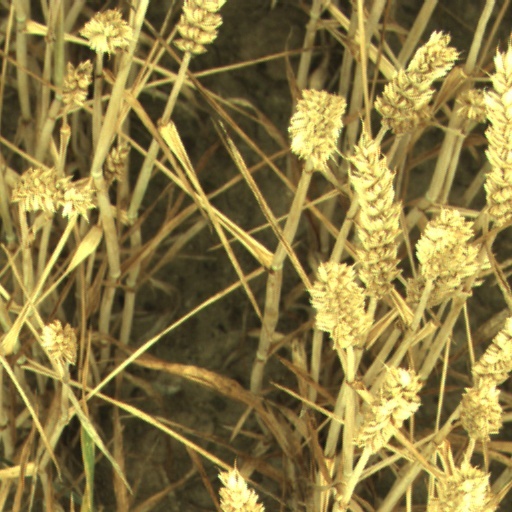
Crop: wheat